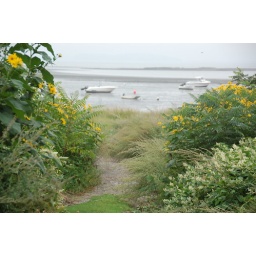
Pathway leading down to the boats sitting in low tide mud